Zehra Çırak

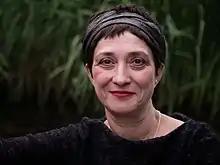
Çırak in 2017

Zehra Çırak (Istanbul, 1960) is a Turkish-German writer. She moved to Germany with her family when she was three years old, and grew up in Karlsruhe. She has lived in Berlin since 1982. She started publishing in the magazine "Flugfänger". Çırak was awarded the Friedrich-Hölderlin-Förderpreis in 1993 and the Adelbert von Chamisso Prize in 2001. In 2004 she won the Hölderlin Prize, and the Poetry Award of Amistade Multietnica Poeta Anima Istranza, Olbia in 2005.